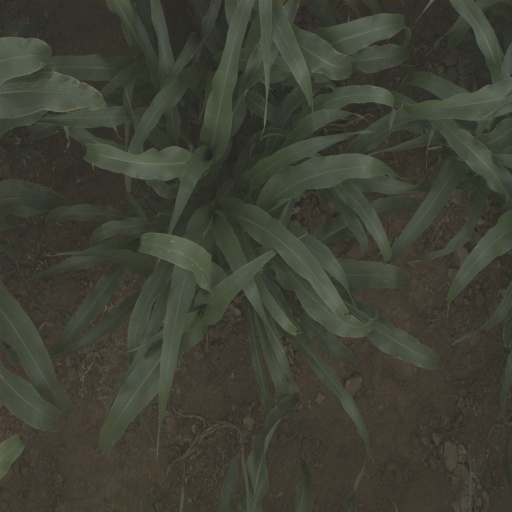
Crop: sorghum